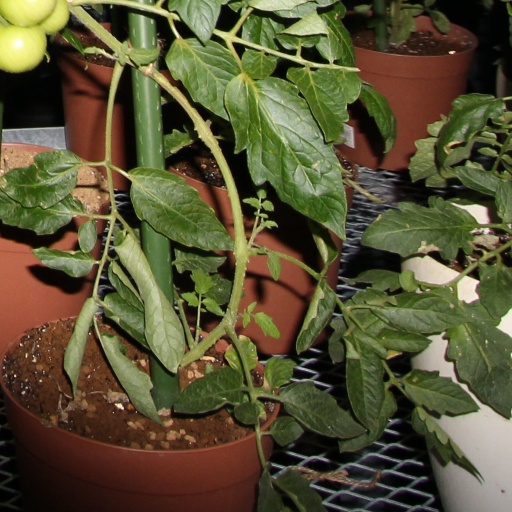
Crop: tomato